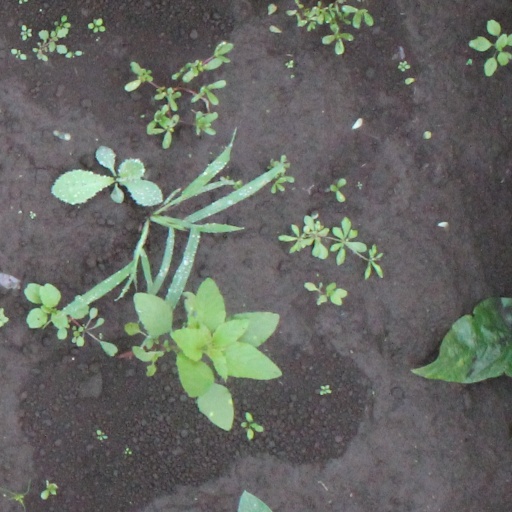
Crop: soybean